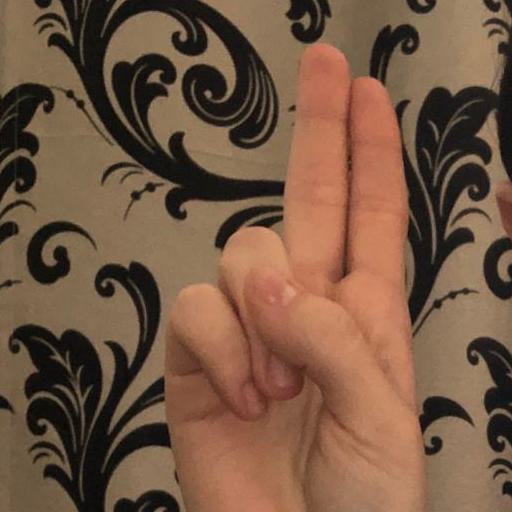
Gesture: two_up